Buchenhain station

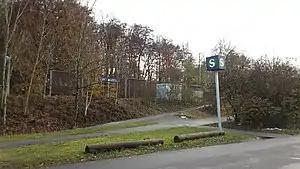
The station in 2016

Buchenhain station is a railway station in the municipality of Baierbrunn, in Bavaria, Germany. It is located on the Isar Valley line of Deutsche Bahn.